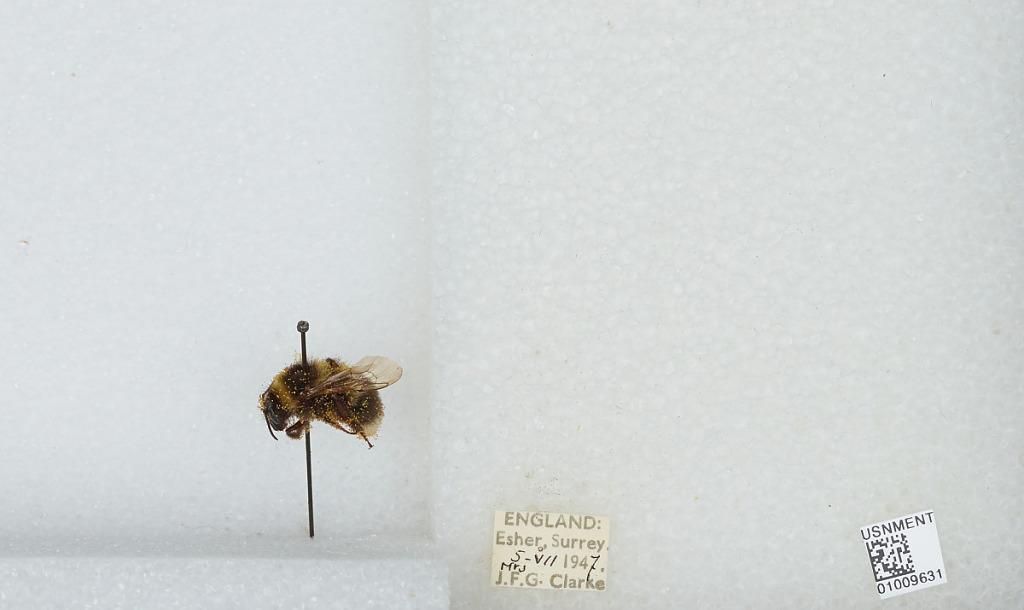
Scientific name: Bombus (Megabombus) hortorum (Linnaeus)
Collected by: J. Clarke
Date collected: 1947-7-5
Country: United Kingdom
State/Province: England
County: Surrey
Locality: Elmbridge; Esher
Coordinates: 51.3692, -0.365